Finnish–Novgorodian wars

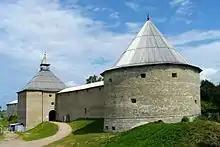
The bailiff of Ladoga castle (here in its 15th-century appearance) repelled the Yem forces in 1228.

At the same time, Sweden and Novgorod were in conflict as well. Pope Alexander III, in his letter to the Archbishop of Uppsala and Jarl Gottorm of Sweden in 1171 (or 1172), perhaps refers to the Finns' struggle against Novgorod by demanding Sweden take over Finnish fortresses in exchange for protection. In the late 15th century, historian Ericus Olai claimed that Bishop Kol of Linköping (died c. 1196) had been the "Jarl of Finland" ("Dux Finlandiae"), possibly leading Swedish troops temporarily situated in Finland. He may have been in a military role similar to that of Jon Jarl, who allegedly spent nine years overseas fighting against Novgorodians and Ingrians at the end of the 12th century.